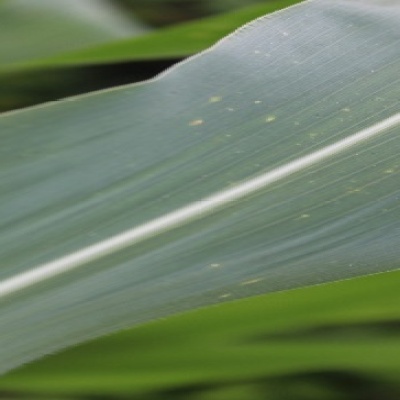
Label: Corn_(Maize)___Leaf_Spot